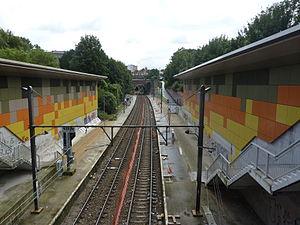
La gare de Meiser à Bruxelles.